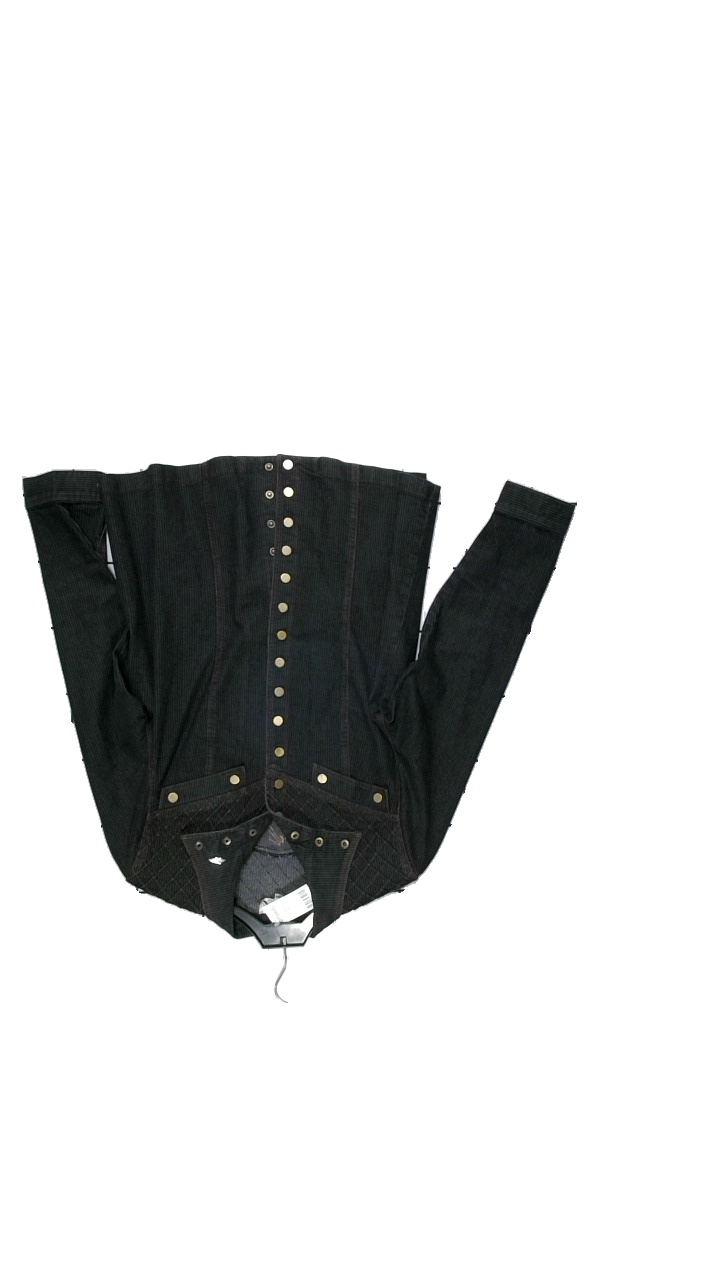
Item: Denim Jacket (Ladies)
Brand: Ada
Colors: Brown
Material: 97% Cotton, 3% Spandex
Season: Autumn
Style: Denim
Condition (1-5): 4
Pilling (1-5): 4
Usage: Reuse
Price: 50-100